Paul Mason (journalist)

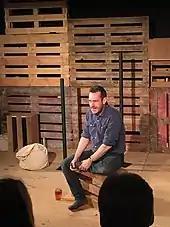
Mason answering questions on the set of "Divine Chaos of Starry Things" in London in May 2017

In 2017, Mason wrote "Divine Chaos of Starry Things", a two act play looking at the life of Louise Michel and other exiles from the 1871 Paris Commune in exile in New Caledonia. "The Guardian" described it as "a frustrating, clunky but always intelligent drama focusing on the women in New Caledonia, and particularly the revolutionary Louise Michel. While her comrades take refuge in drink and hopes of appeal against their sentences, Michel keeps the red flag flying. She recognises that the oppression of the Kanaks and of the Parisian working class are one and the same".